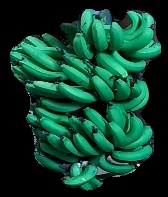
Variety: pachbale
Grade: grade3